Lord Edward's crusade

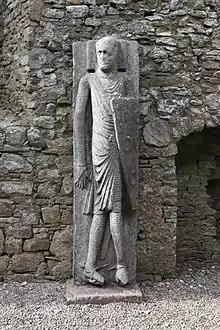
The Cantwell Fada, an Irish tomb effigy believed to depict a knight who fought in the Lord Edward's crusade

Edward had been accompanied by Theobald Visconti, who became Pope Gregory X in 1271. Gregory called for a new crusade at the Council of Lyons in 1274, but nothing came of this. Meanwhile, new fissures arose within the Christian states when Charles of Anjou took advantage of a dispute between Hugh III, the Knights Templar, and the Venetians to bring the remaining Christian state under his control. Having bought Mary of Antioch's claims to the Kingdom of Jerusalem, he attacked Hugh III, causing a civil war within the rump kingdom. In 1277, Roger of San Severino captured Acre for Charles.